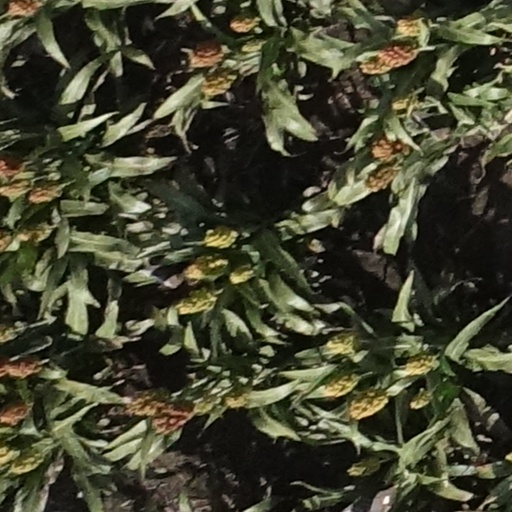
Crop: sorghum